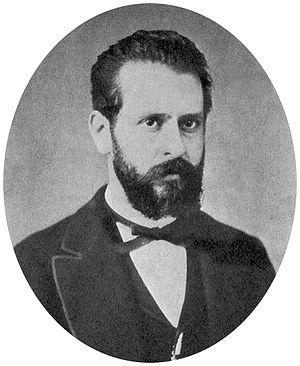
Eleuterio Maisonnave i Cutayar, né à Alicante le 6 septembre 1840 et mort à Madrid le 5 mai 1890, est un homme politique espagnol, membre du parti républicain Posibilista, député, ministre de l'Intérieur au cours de la Première République et Maire d'Alicante.